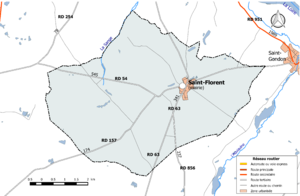
Carte du réseau routier de la commune de fr:Saint-Florent (Loiret).
Saint-Florent ou Saint-Florent-le-Jeune est une commune française située dans le département du Loiret en région Centre-Val de Loire.